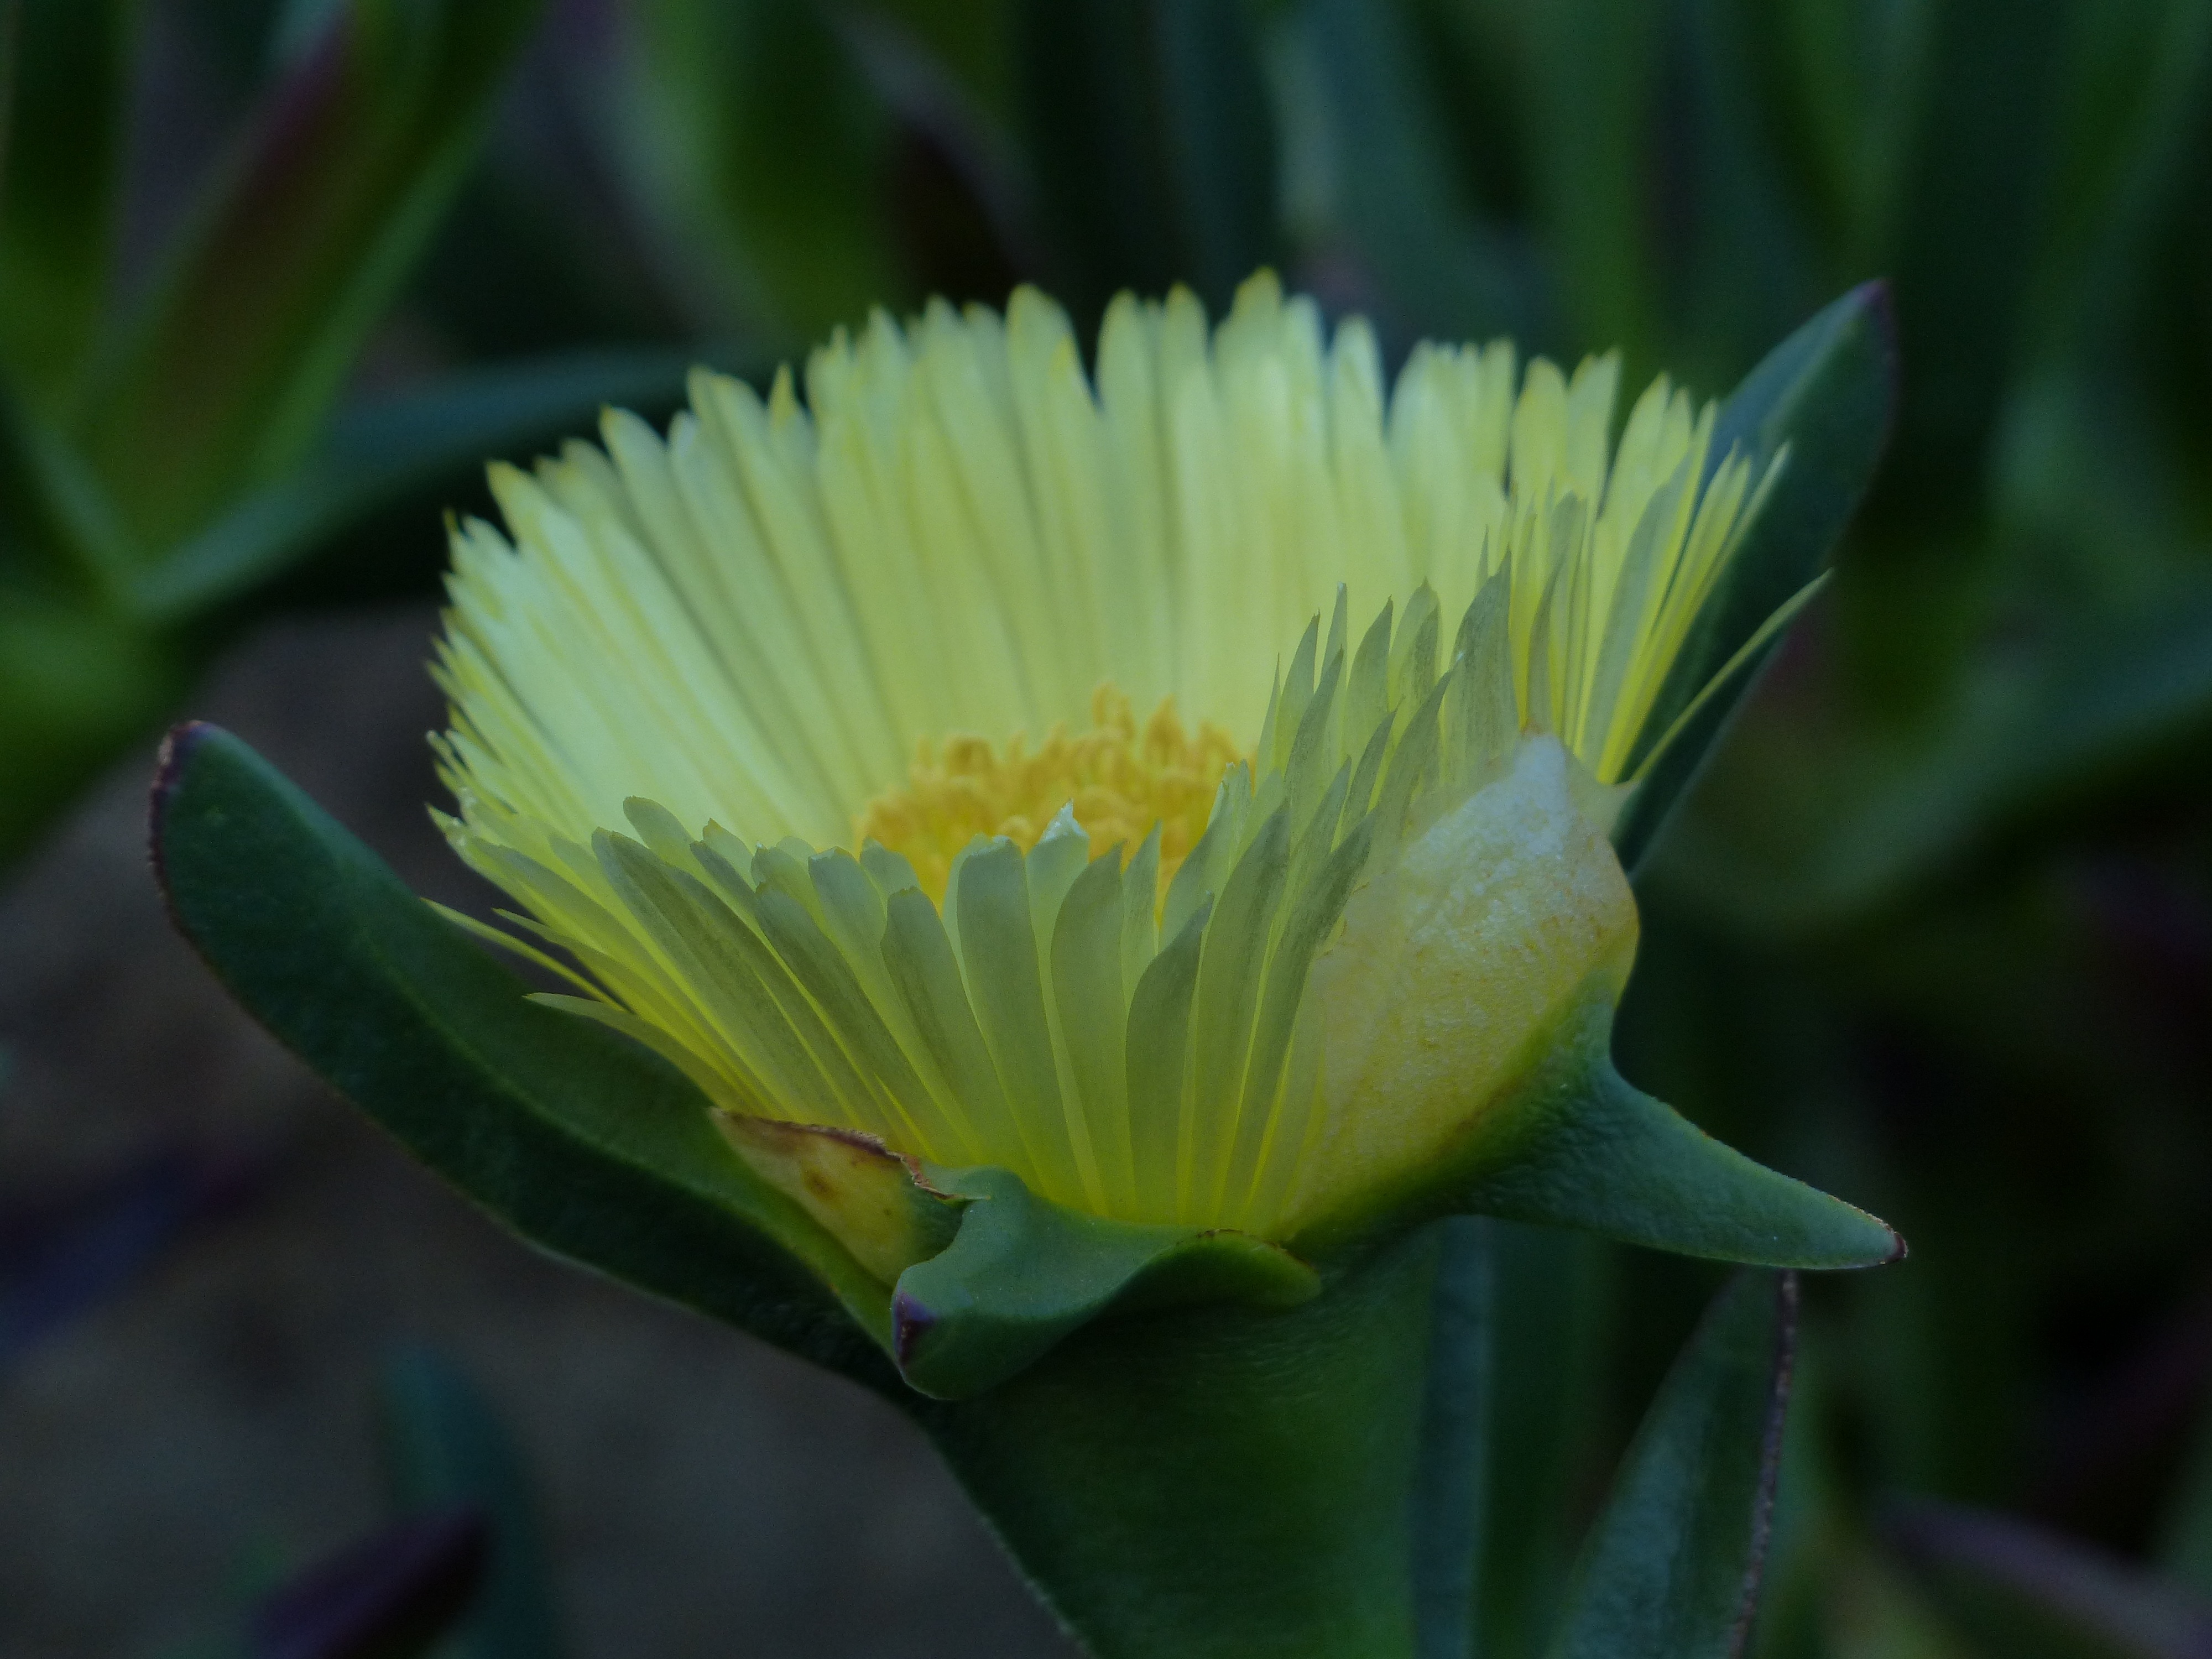
nature, blossom, plant, flower, petal, bloom, green, botany, yellow, aquatic plant, flora, wildflower, close up, asteraceae, bud, composites, macro photography, flowering plant, plant stem, land plant, one year of beach star, asteriscus aquaticus, beach star, asteriscus